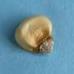
Maize quality: Bad